Orbital lymphoma

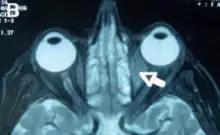

Orbital lymphoma is a common type of non-Hodgkin lymphoma that occurs near or on the eye. Common symptoms include decreased vision and uveitis. Orbital lymphoma can be diagnosed via a biopsy of the eye and is usually treated with radiotherapy or in combination with chemotherapy.